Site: brandenburg
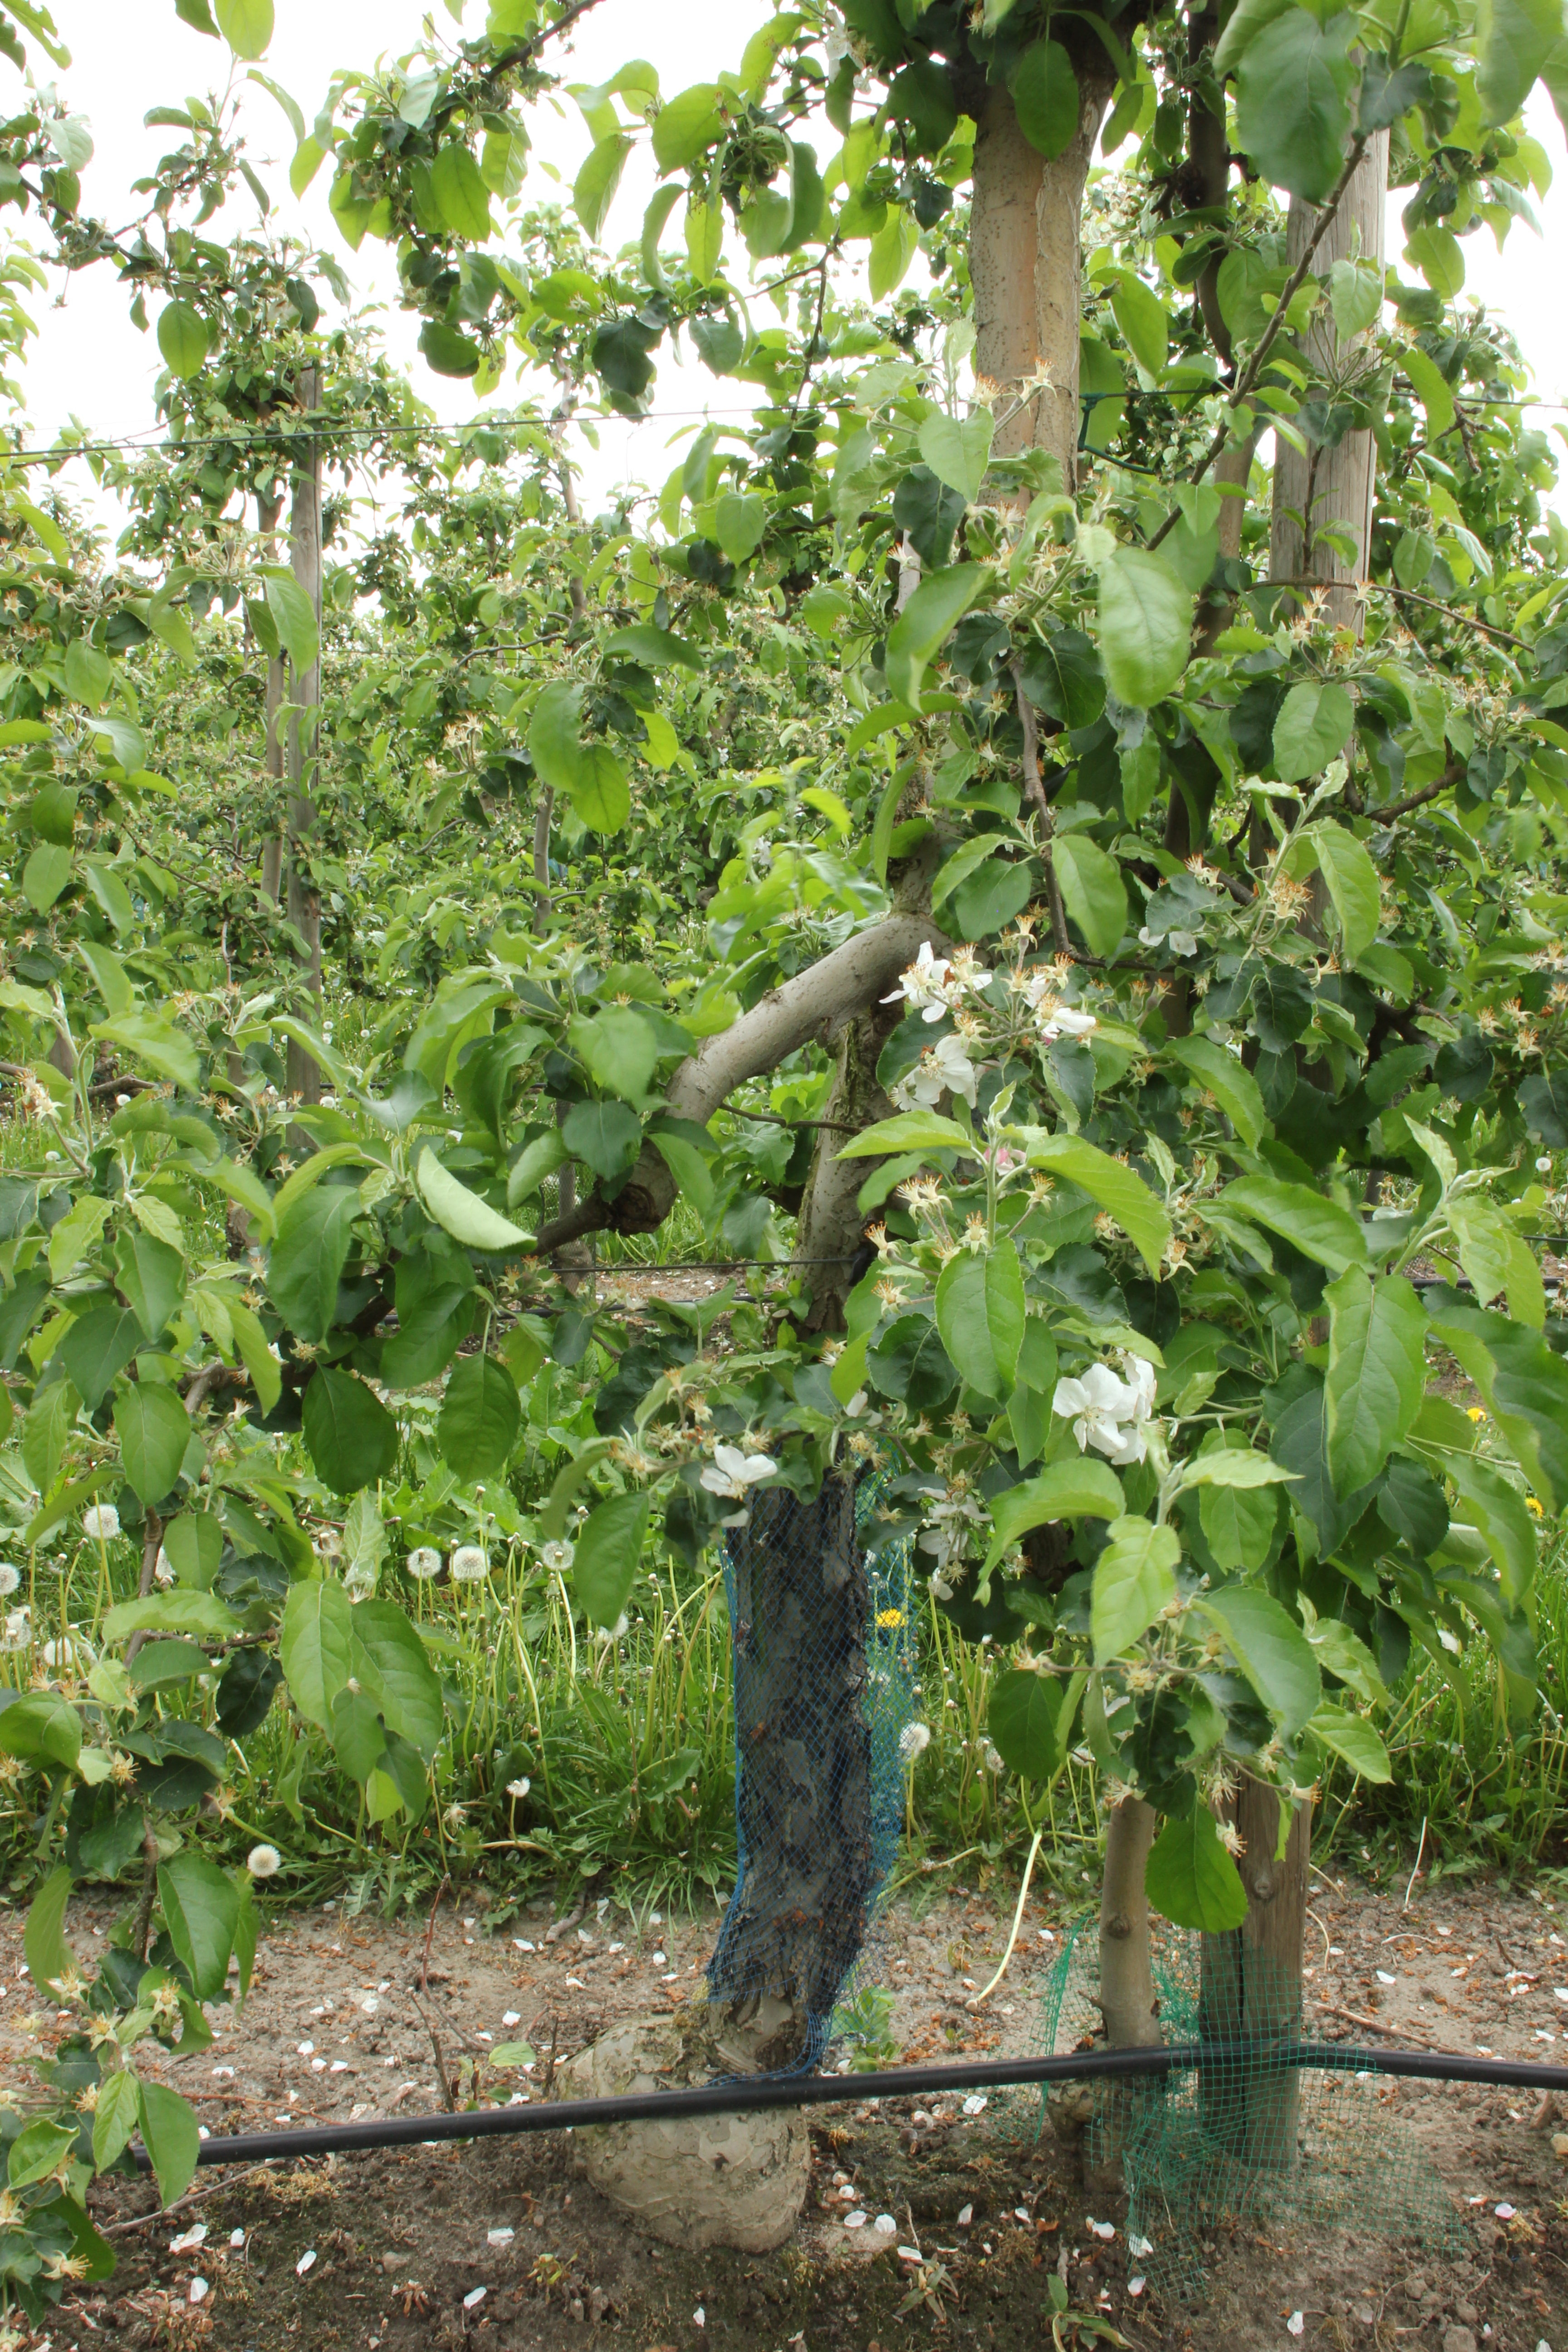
Growth stage (BBCH 67): Flowering